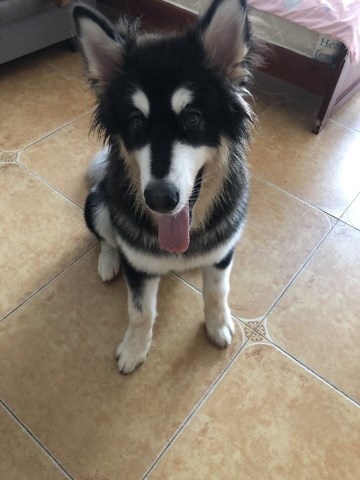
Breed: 1324-n000004-malamute